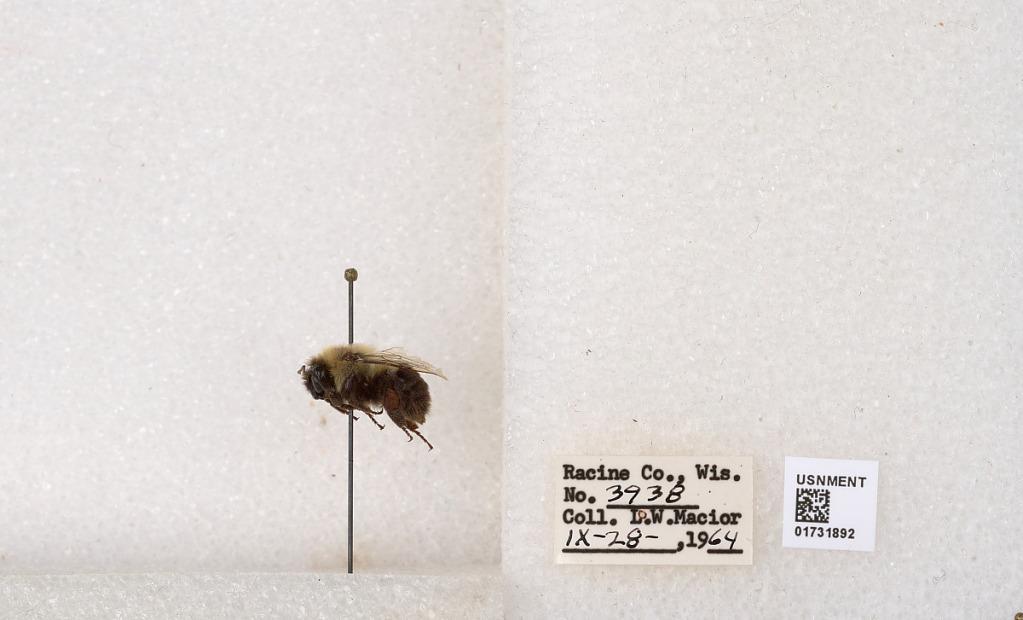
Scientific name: Bombus impatiens Cresson
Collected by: L. Macior
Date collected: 1964-9-28
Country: United States
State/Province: Wisconsin
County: Racine
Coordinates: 42.7299, -87.8123